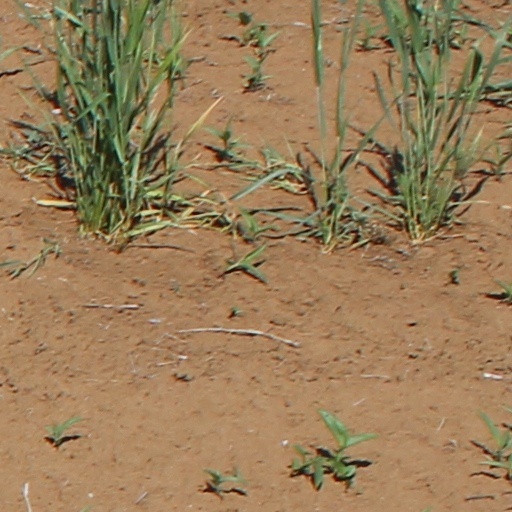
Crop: wheat